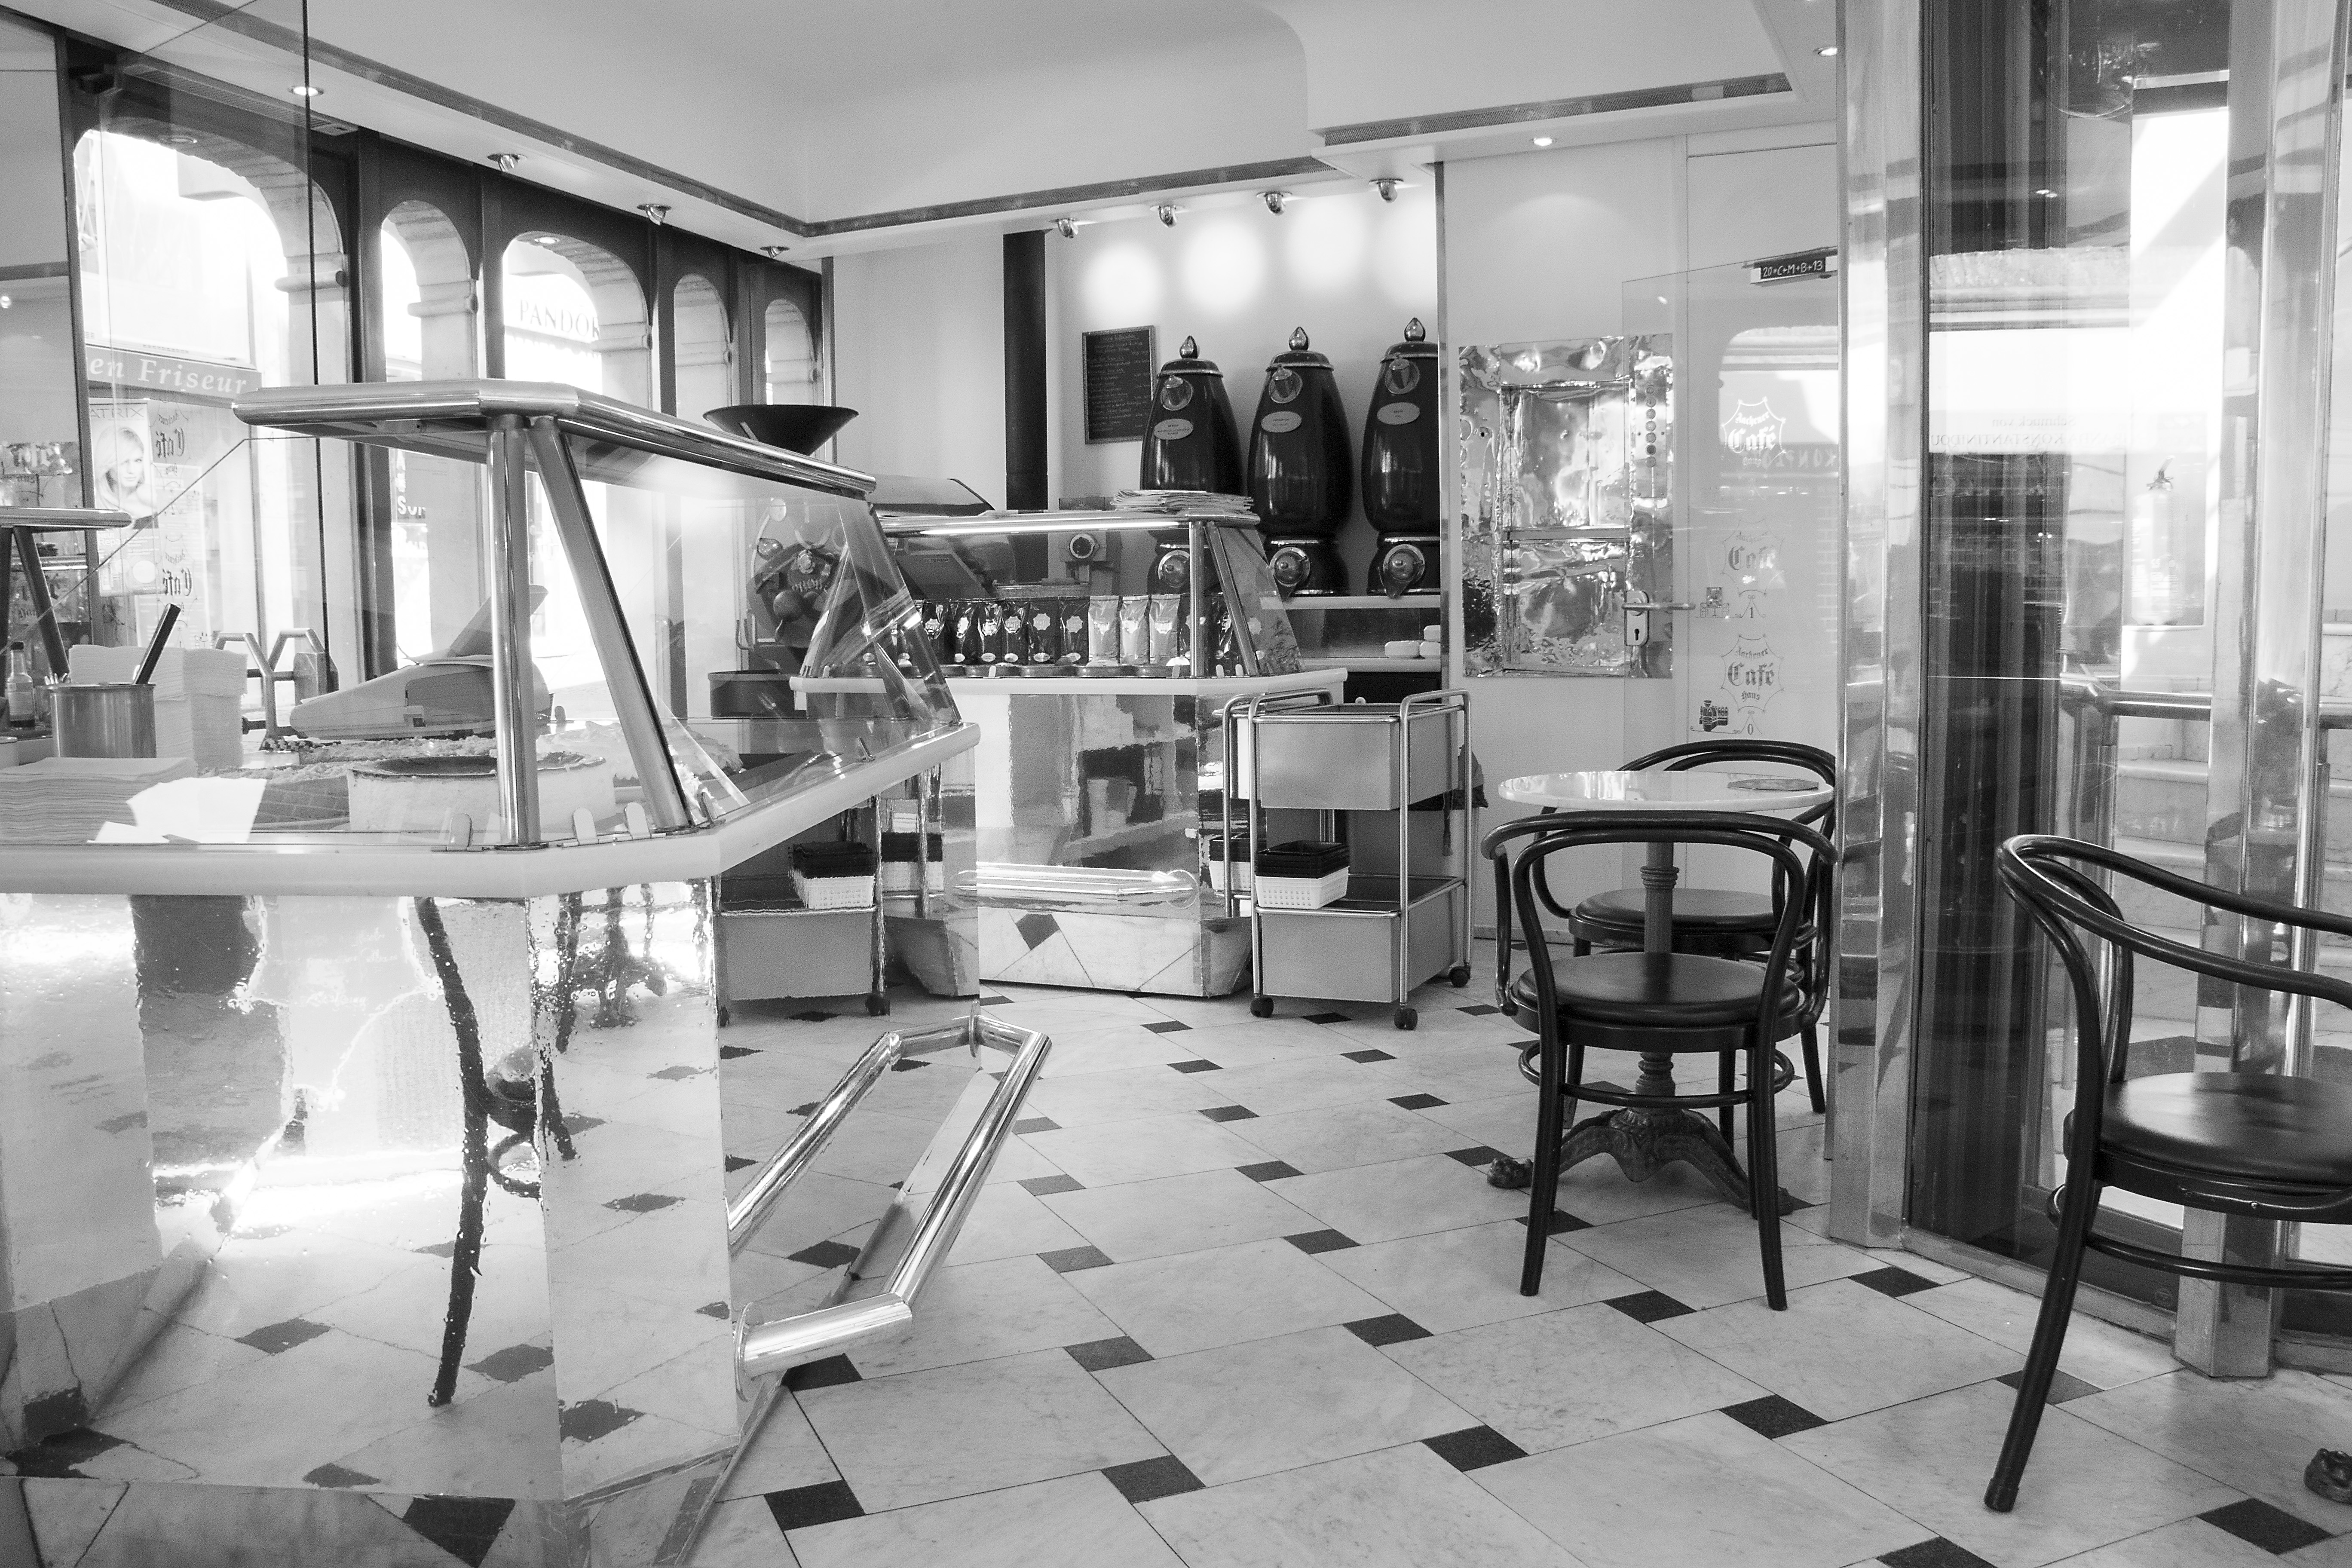
coffee, black and white, building, shop, room, monochrome, espresso, interior design, design, kaffee, shiny, aacheen, monochrome photography